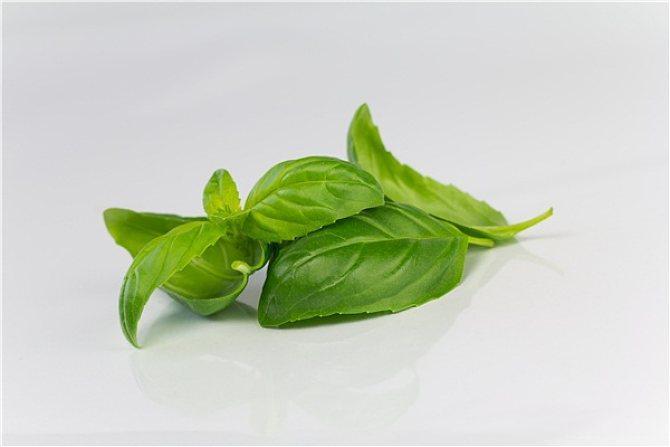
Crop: unknown
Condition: basil